Blackburn Town Hall

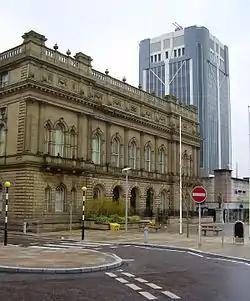
The Italianate 19th-century town hall in the foreground and the 1960s tower block in the background

Blackburn Town Hall is a municipal building in King William Street, Blackburn, England. The town hall, which is the headquarters of Blackburn with Darwen Borough Council, is a Grade II listed building.